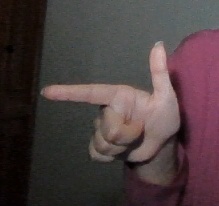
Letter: yaa